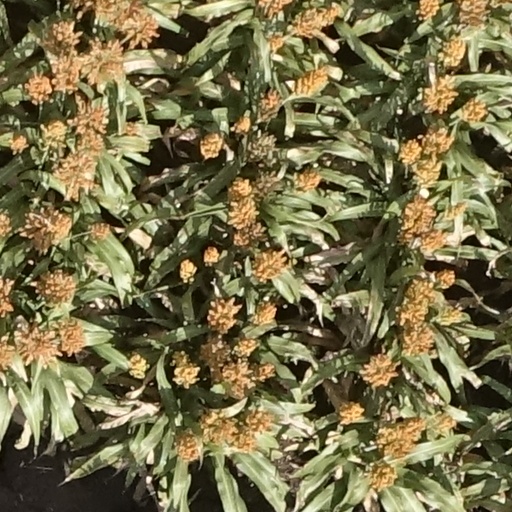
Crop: sorghum